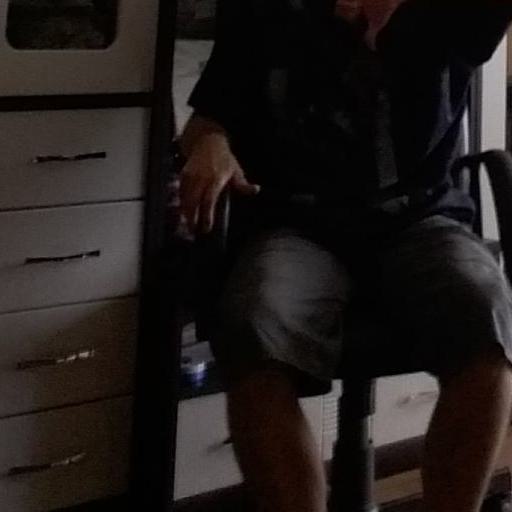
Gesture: no_gesture